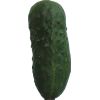
Label: Cucumber 1